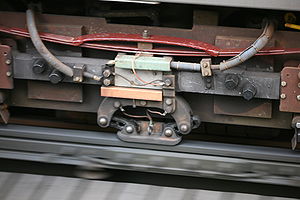
Strømaftager
Strømaftageren forbinder toget med strømskinne
En strømaftager er en anordning monteret på lokomotiver, motorvogne, togsæt, trolleybusser og sporvogne, som sørger for forbindelsen mellem en eller to køreledninger eller strømskinne og materiellet.